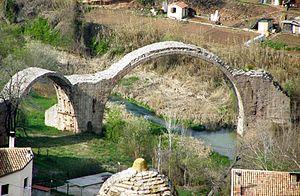
Cet article a pour objet de présenter une liste de ponts remarquables d'Espagne, tant par leurs caractéristiques dimensionnelles, que par leur intérêt architectural ou historique.
Le Pont du Diable, ou pont Brisé, se trouve aux abords la ville de Cardona, sur le fleuve Cardener, affluent du Llobregat. Il fait partie de l'ensemble du Chemin de Saint Jacques et a été déclaré Bien Culturel d'Intérêt National par l'arrêté publié au Bulletin Officiel de l'État du 7 septembre du 1962. Il est situé au départ du lieu-dit Tavernoles, à côté du parc industriel de la Côte